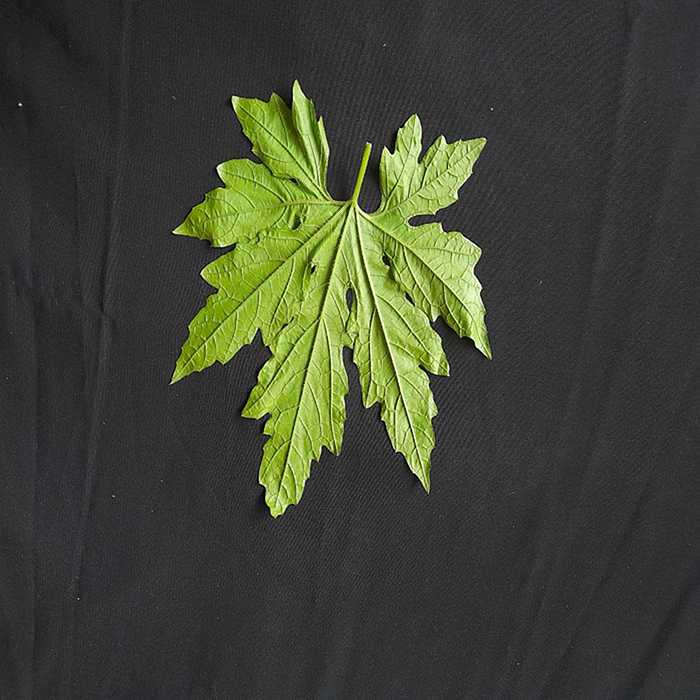
Plant: Bitter Gourd
Label: Fresh leaf